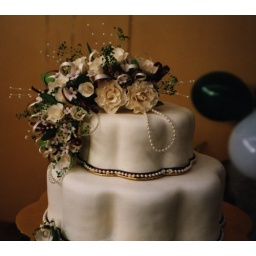
Wedding cake - fruit cake covered in almond and white fondant. Icing flowers.